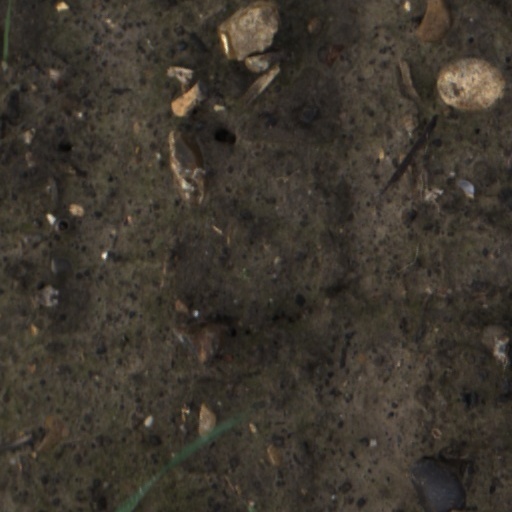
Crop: wheat